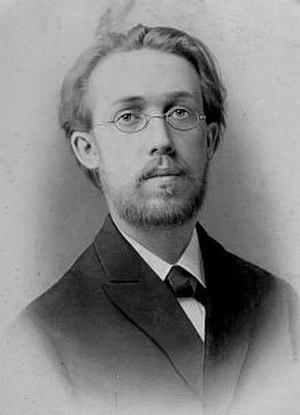
Waldemar von Bausznern est un compositeur allemand.